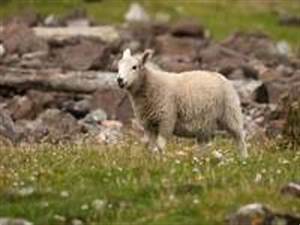
Label: pecora